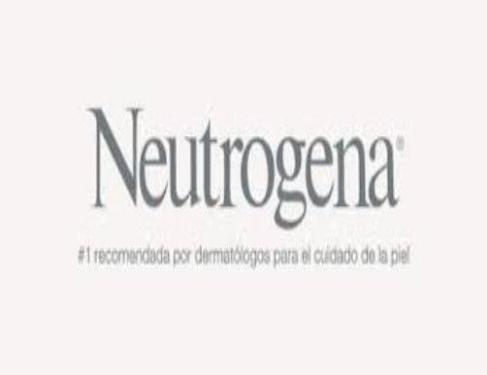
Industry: Necessities